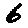
Label: 6